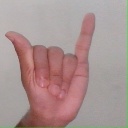
अक्षर: य